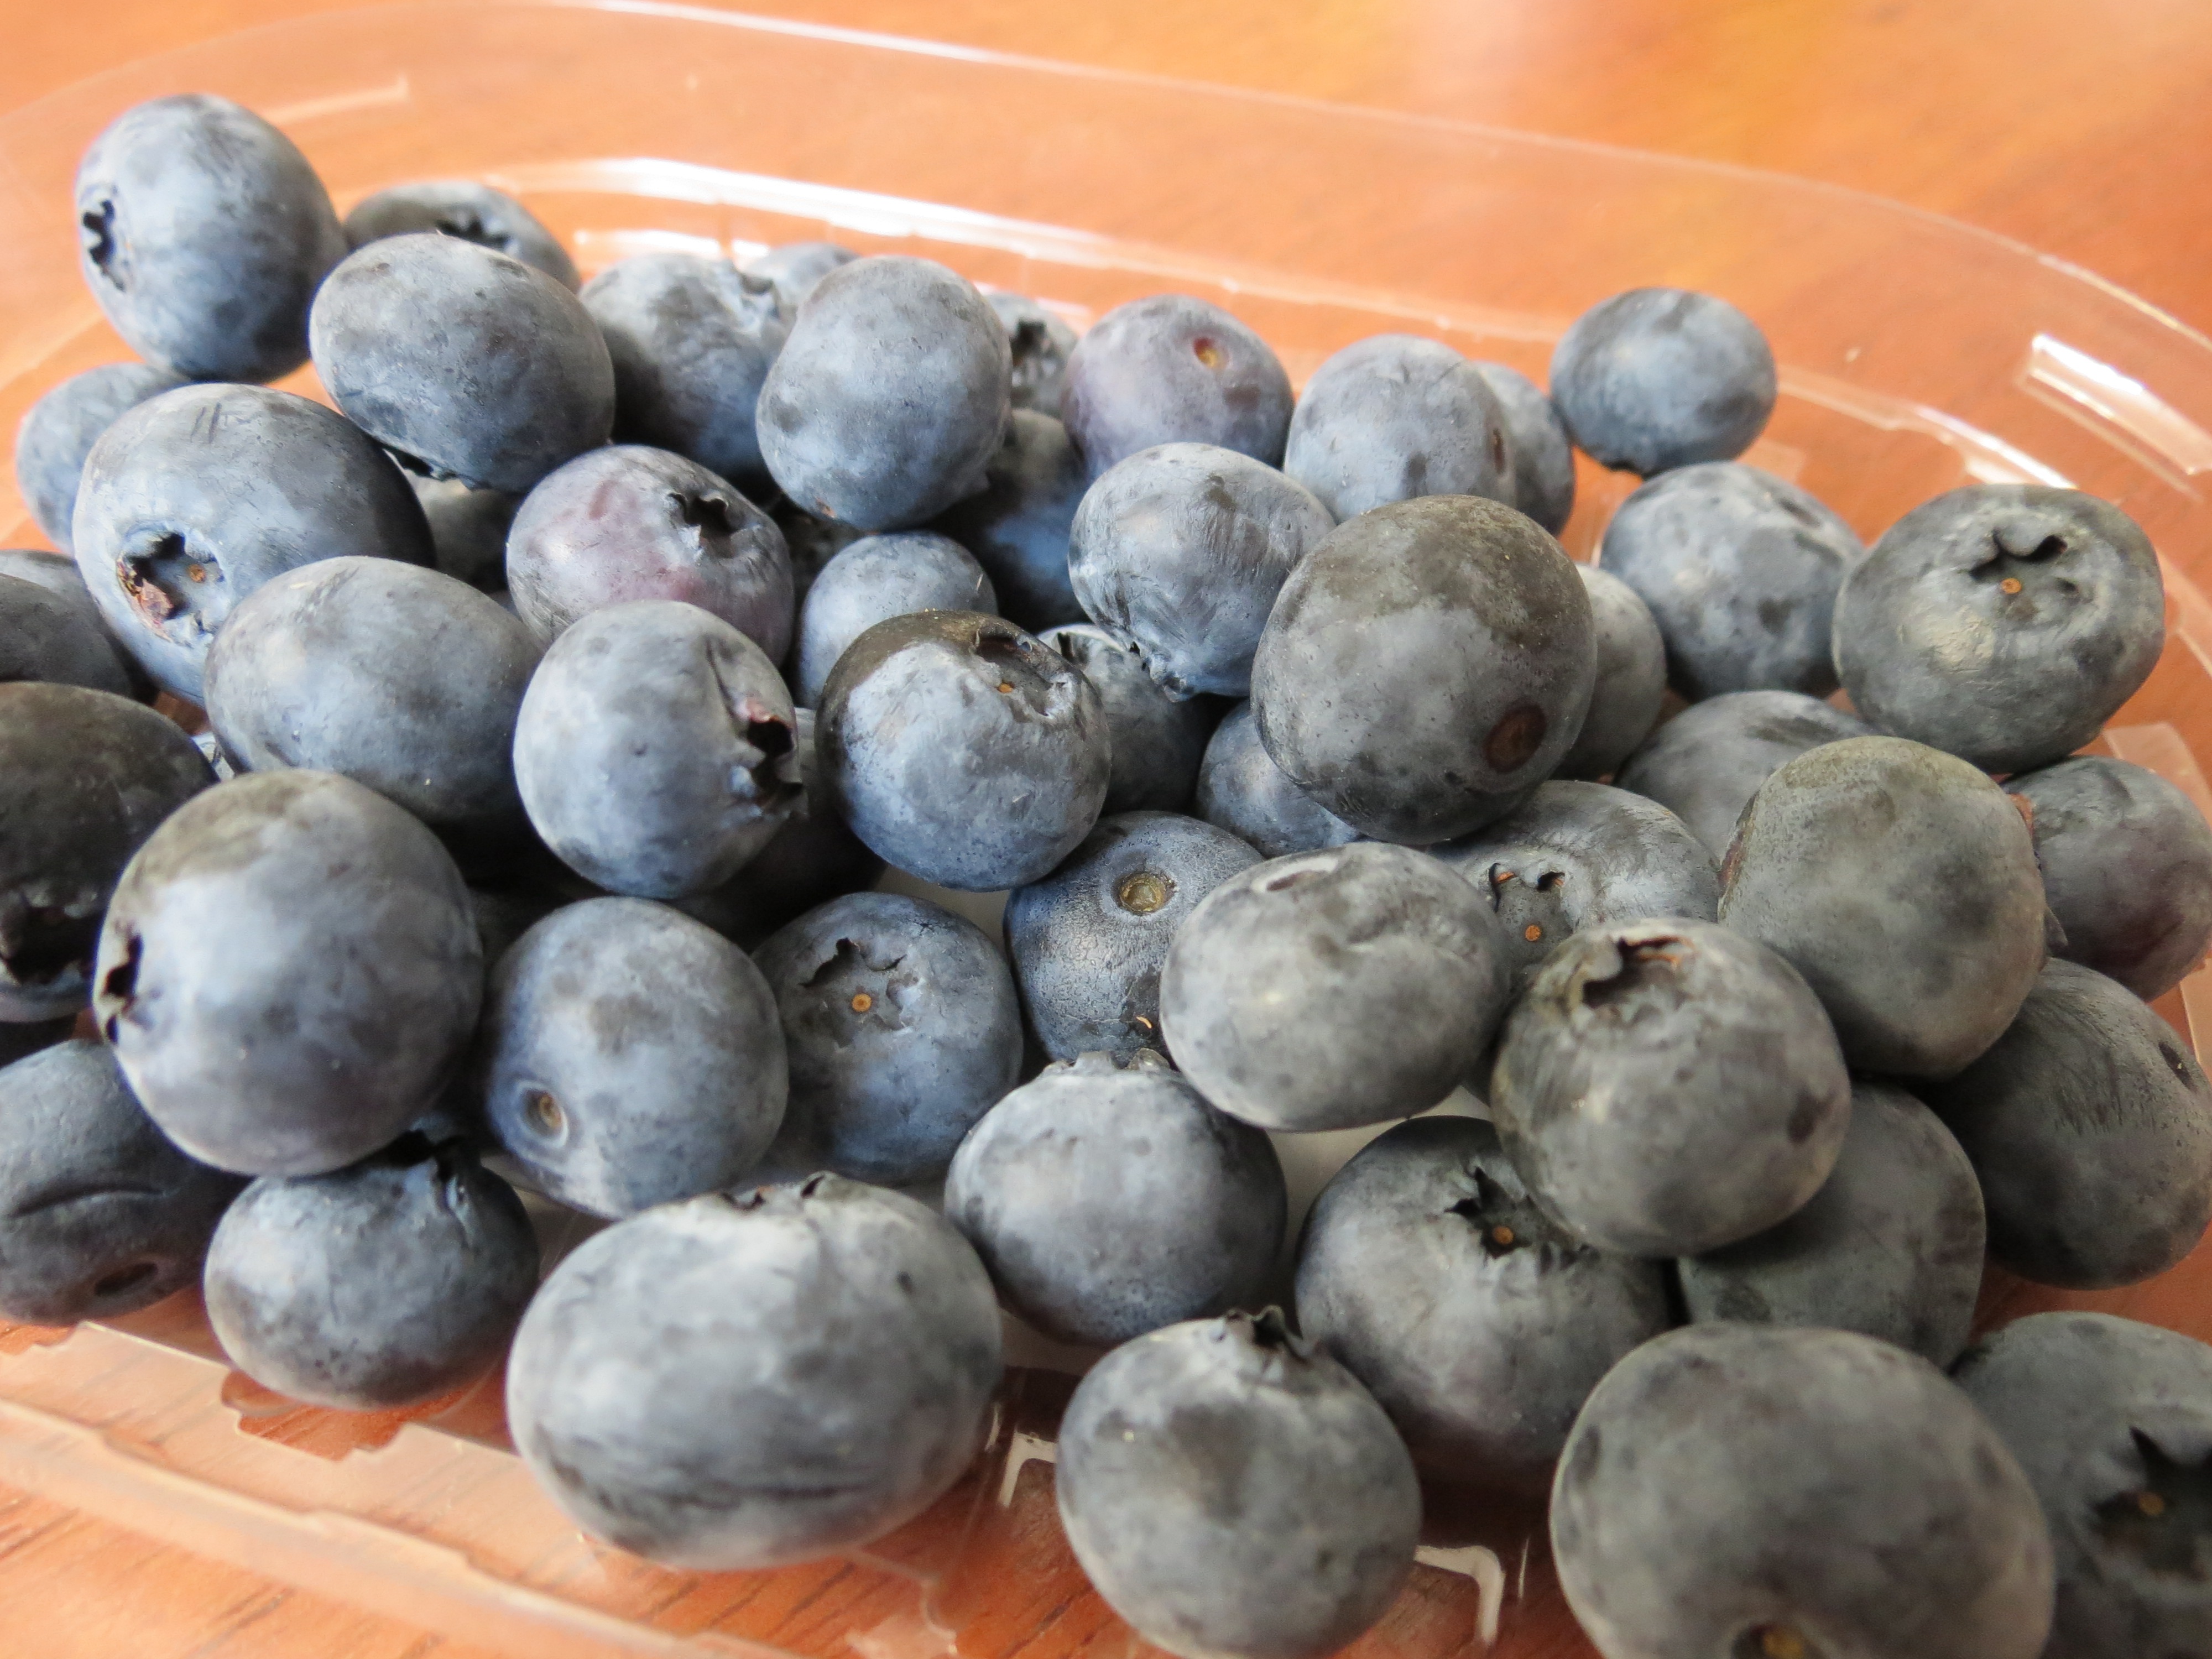
plant, fruit, berry, food, produce, blueberry, berries, blueberries, violet, flowering plant, jagoda, bilberry, damson, land plant